Chivas USA

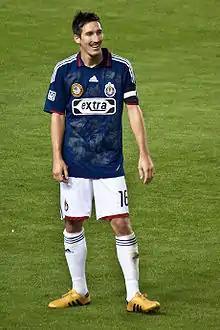
Sacha Kljestan played a major role for Chivas USA from 2006 to 2010

The team's third season, under Preki, was the most successful. Chivas USA goalkeeper Brad Guzan was named MLS's Goalkeeper of the Year for the 2007 season. On November 7, 2007, Preki was named MLS Coach of the Year for 2007 after the first-year manager led the Red-and-White to a 15–7–8 record and first place in Major League Soccer's Western Conference. In January 2008, Preki signed a multi-year contract with Chivas USA securing his position as head coach for the 2008 season. Chivas finished the 2007 MLS season atop of the Western Conference. However, they lost in the Conference Semifinals of the MLS Cup 2007 playoffs to the Kansas City Wizards, who were the conference's No. 4 seed under new MLS seeding rules despite being in the Eastern Conference.